Zarlor Mercenary

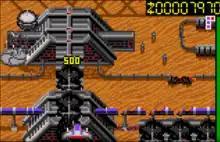
Gameplay screenshot

The war had been going on for years between the Mendicant and the Zarlor races. It wasn't going anywhere so the Zarlors decided to hire outside help. There are six key installations on the Mendicant's home planet of Yorith. The first mission is the Cadmar Desert where you are to locate and destroy a super weapon. The second mission Mesort Swamp holds a secret base. Third mission is in the Docrit Sea where you have to destroy the Mendicant Navy. Fourth mission titled Sedimor Domes is to attack a moon in the sector. Mardic Ice is the fifth mission where you fly to the ice caps of Mardi Koldavia, these ice caps are described as radioactive and here the Mendicants have built nuclear reactors, power plants and weapons factories. The sixth and final mission is Cedmite City the only city on the Mendicant planet, the Zarlors have asked for everything to be destroyed, all to be cleared out for colonisation.